Tanya Thornton Shewell

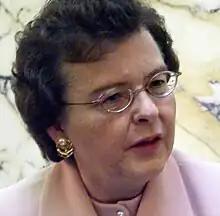

Tanya Thornton Shewell (born March 9, 1944) is an American politician and former member of the Maryland House of Delegates.